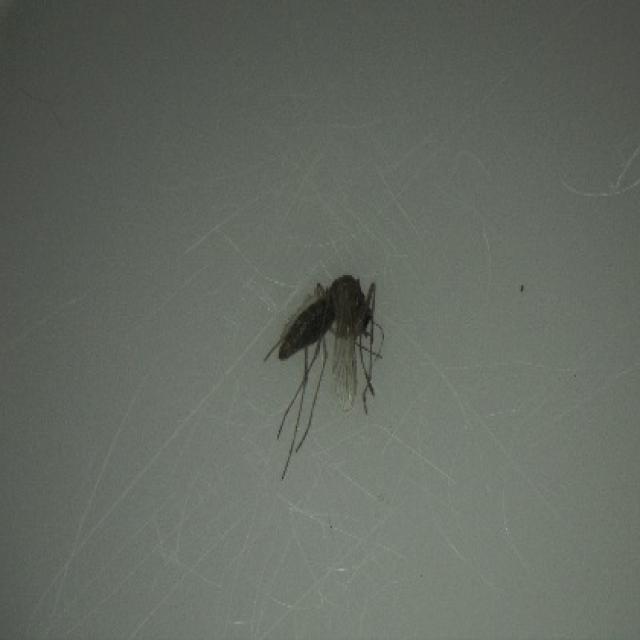
Species: culex_tritaeniorhynchus